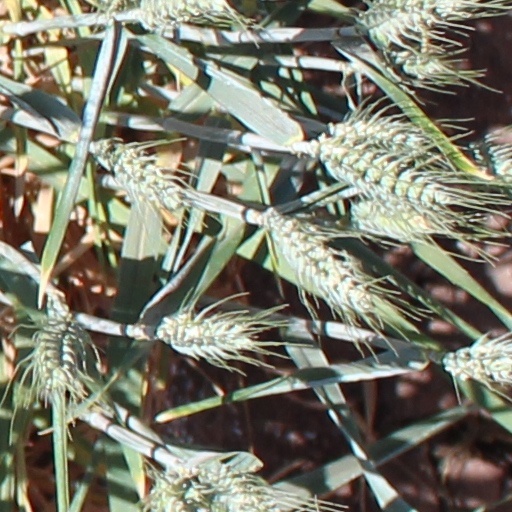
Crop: wheat